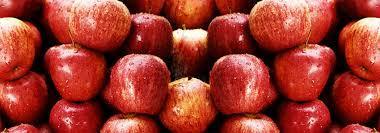
Label: apples